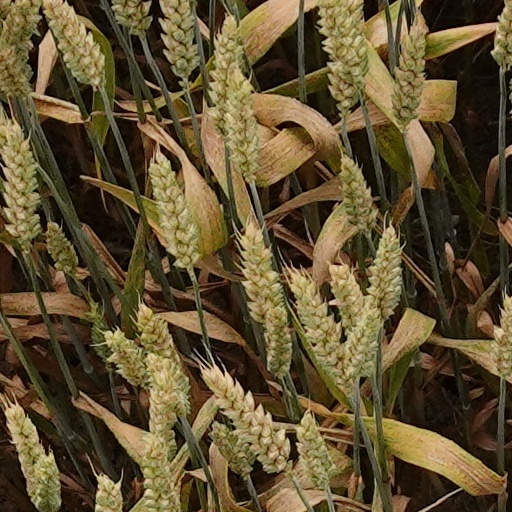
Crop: wheat